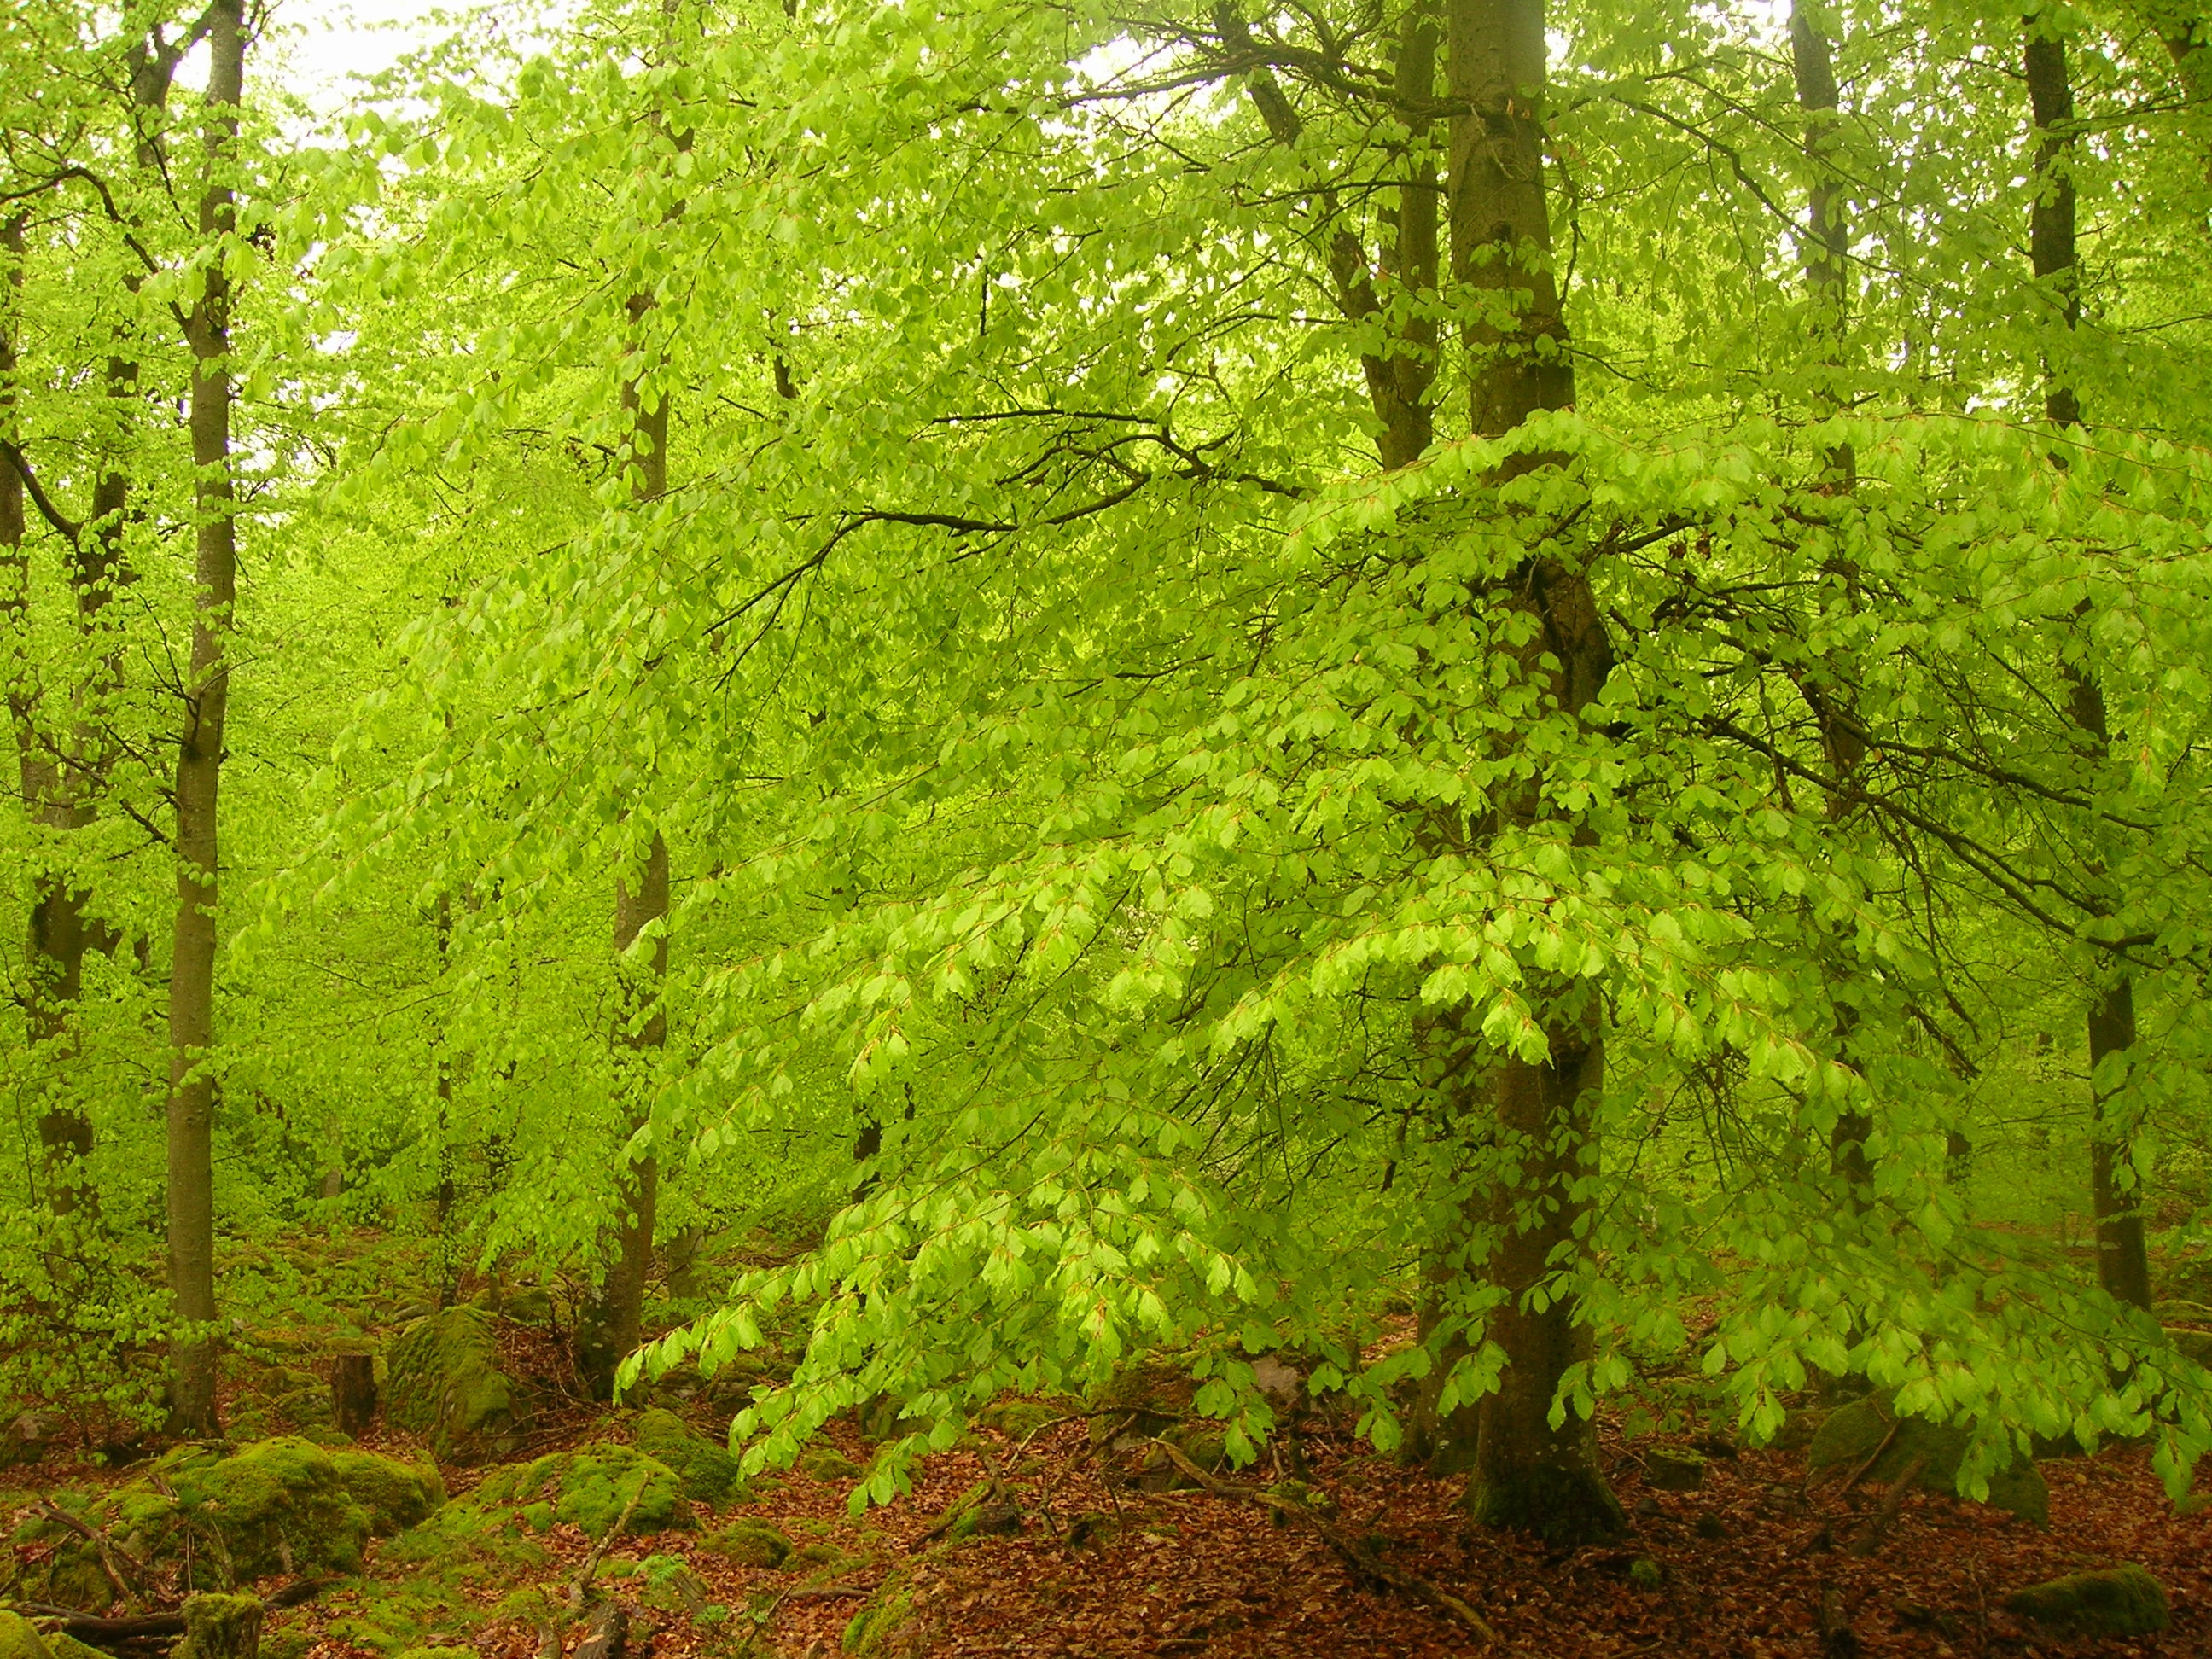
tree, nature, forest, book, plant, leaf, flower, moss, spring, green, spruce, hardwood, vegetation, shrub, rainforest, sweden, deciduous, woodland, habitat, larch, ecosystem, flowering plant, beech forest, beeches, biome, old growth forest, natural environment, woody plant, temperate broadleaf and mixed forest, temperate coniferous forest, land plant